Woman in a Veil

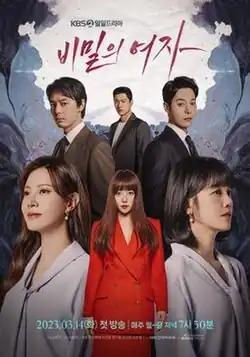
Promotional poster

Woman in a Veil is a South Korean television series starring Choi Yoon-young, Lee Chae-young, Lee Sun-ho, Han Ki-woong, Lee Eun-hyung, and Shin Go-eun. It premiered on KBS2 from March 14 to August 4, 2023, and airs every Monday to Friday at 19:50 (KST).